Andrew Leon

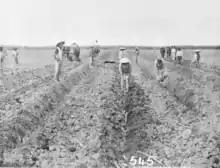
Chinese canegrowers in the Cairns area, late 1880s

Andrew Leon (circa 1841–1920) was a Chinese-born Australian businessman in northern Queensland, predominantly in the Cairns district. He established the Hap Wah plantation that pioneered the Cairns district sugarcane industry. He was the acknowledged leader of the Cairns Chinese community from the 1870s well into the 1890s.